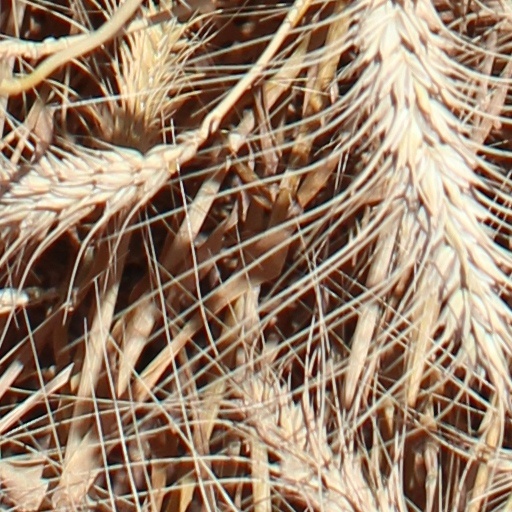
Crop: wheat